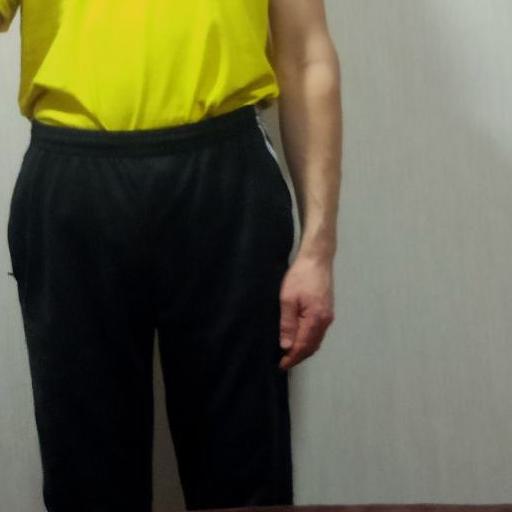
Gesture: no_gesture